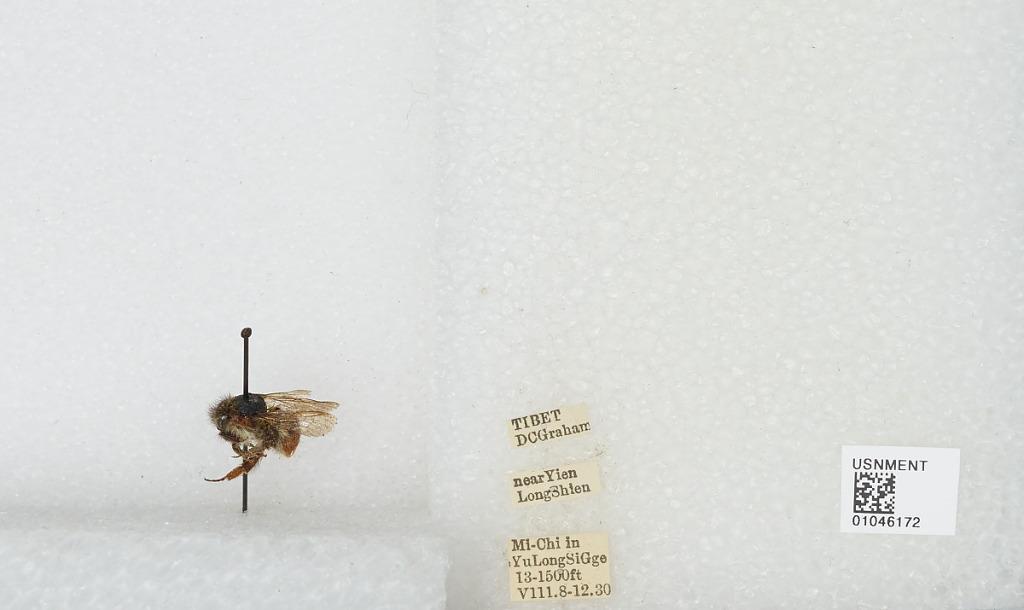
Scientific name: Bombus sp.
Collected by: D. Graham
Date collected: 1930-8-8
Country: China
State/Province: Tibet Autonomous Region
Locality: Mi-Chi in Yu Long Si Gge near Yien Long Shien